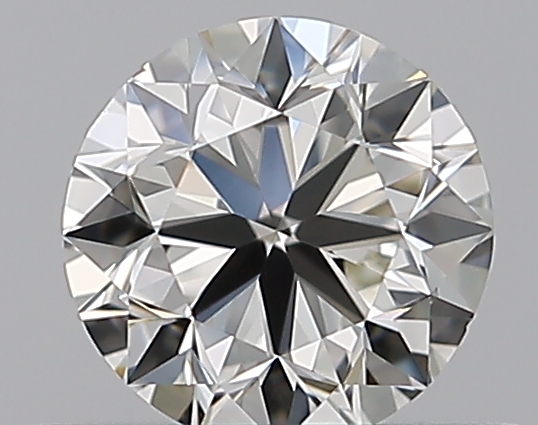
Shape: round
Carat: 0.5
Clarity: VS1
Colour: J
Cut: VG
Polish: EX
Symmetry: VG
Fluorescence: N
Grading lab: GIA
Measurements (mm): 4.92 x 4.97 x 3.16